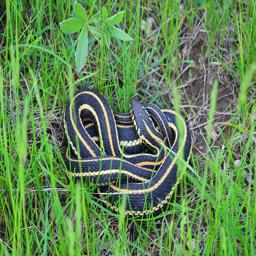
Animal: snakes